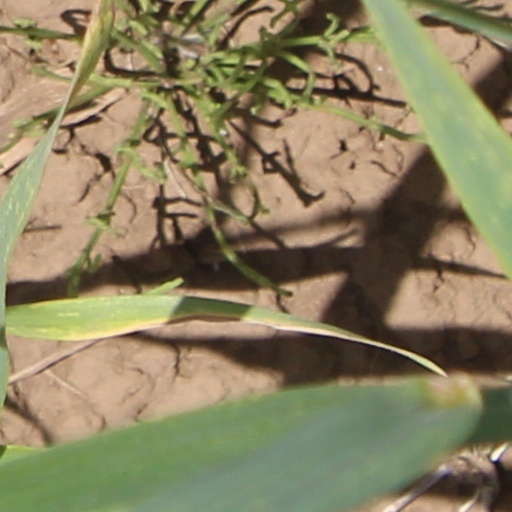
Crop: wheat